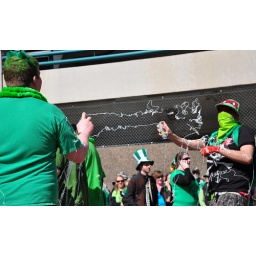
I love how the flying paper was captured in these shots.